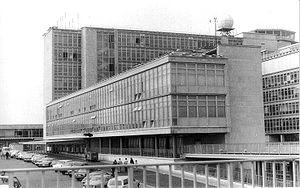
Joseph Moutschen, né le 18 mars 1895 à Jupille et mort dans la même commune le 22 décembre 1977, est un architecte et urbaniste moderniste belge.
L'Exposition universelle de 1958 ou Expo 58, officiellement Exposition universelle et internationale de Bruxelles, s'est tenue du 17 avril au 19 octobre 1958 sur le plateau du Heysel et attira près de 42 millions de visiteurs.
L'aéroport de Bruxelles-National, en néerlandais Brussel-Nationaal luchthaven, commercialement intitulé Brussels Airport depuis le 19 octobre 2006 mais encore parfois nommé « Aéroport de Zaventem », voire « Zaventem », est un aéroport belge situé à douze kilomètres au nord-est de Bruxelles, sur le territoire des communes de Zaventem, Machelen et Steenockerzeel dans la province du Brabant flamand. Il est essentiellement utilisé pour les vols européens et les vols internationaux en direction de l’Afrique, l’Asie, l’Amérique ou bien encore le Moyen-Orient.
Du 17 avril au 19 octobre : exposition universelle de Bruxelles.